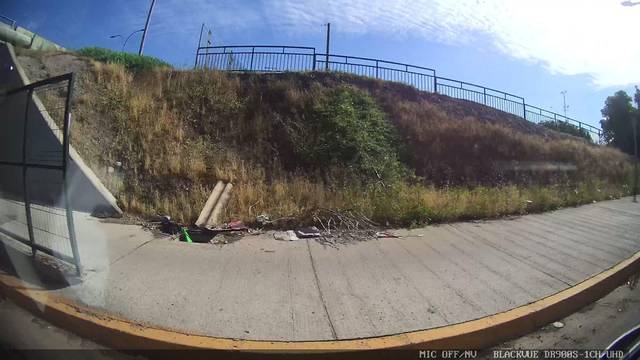
Region: Chile
Coordinates: -33.502, -70.695